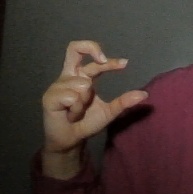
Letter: thal